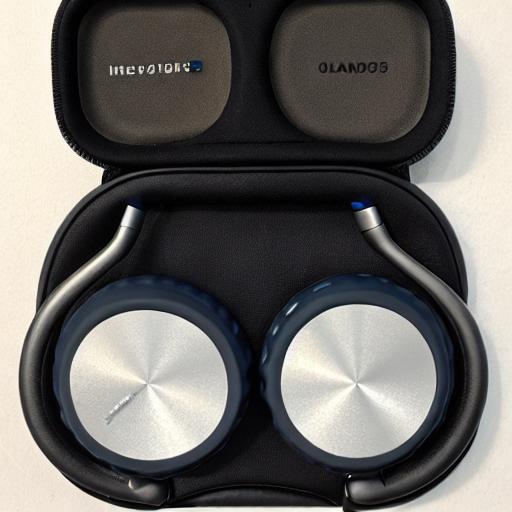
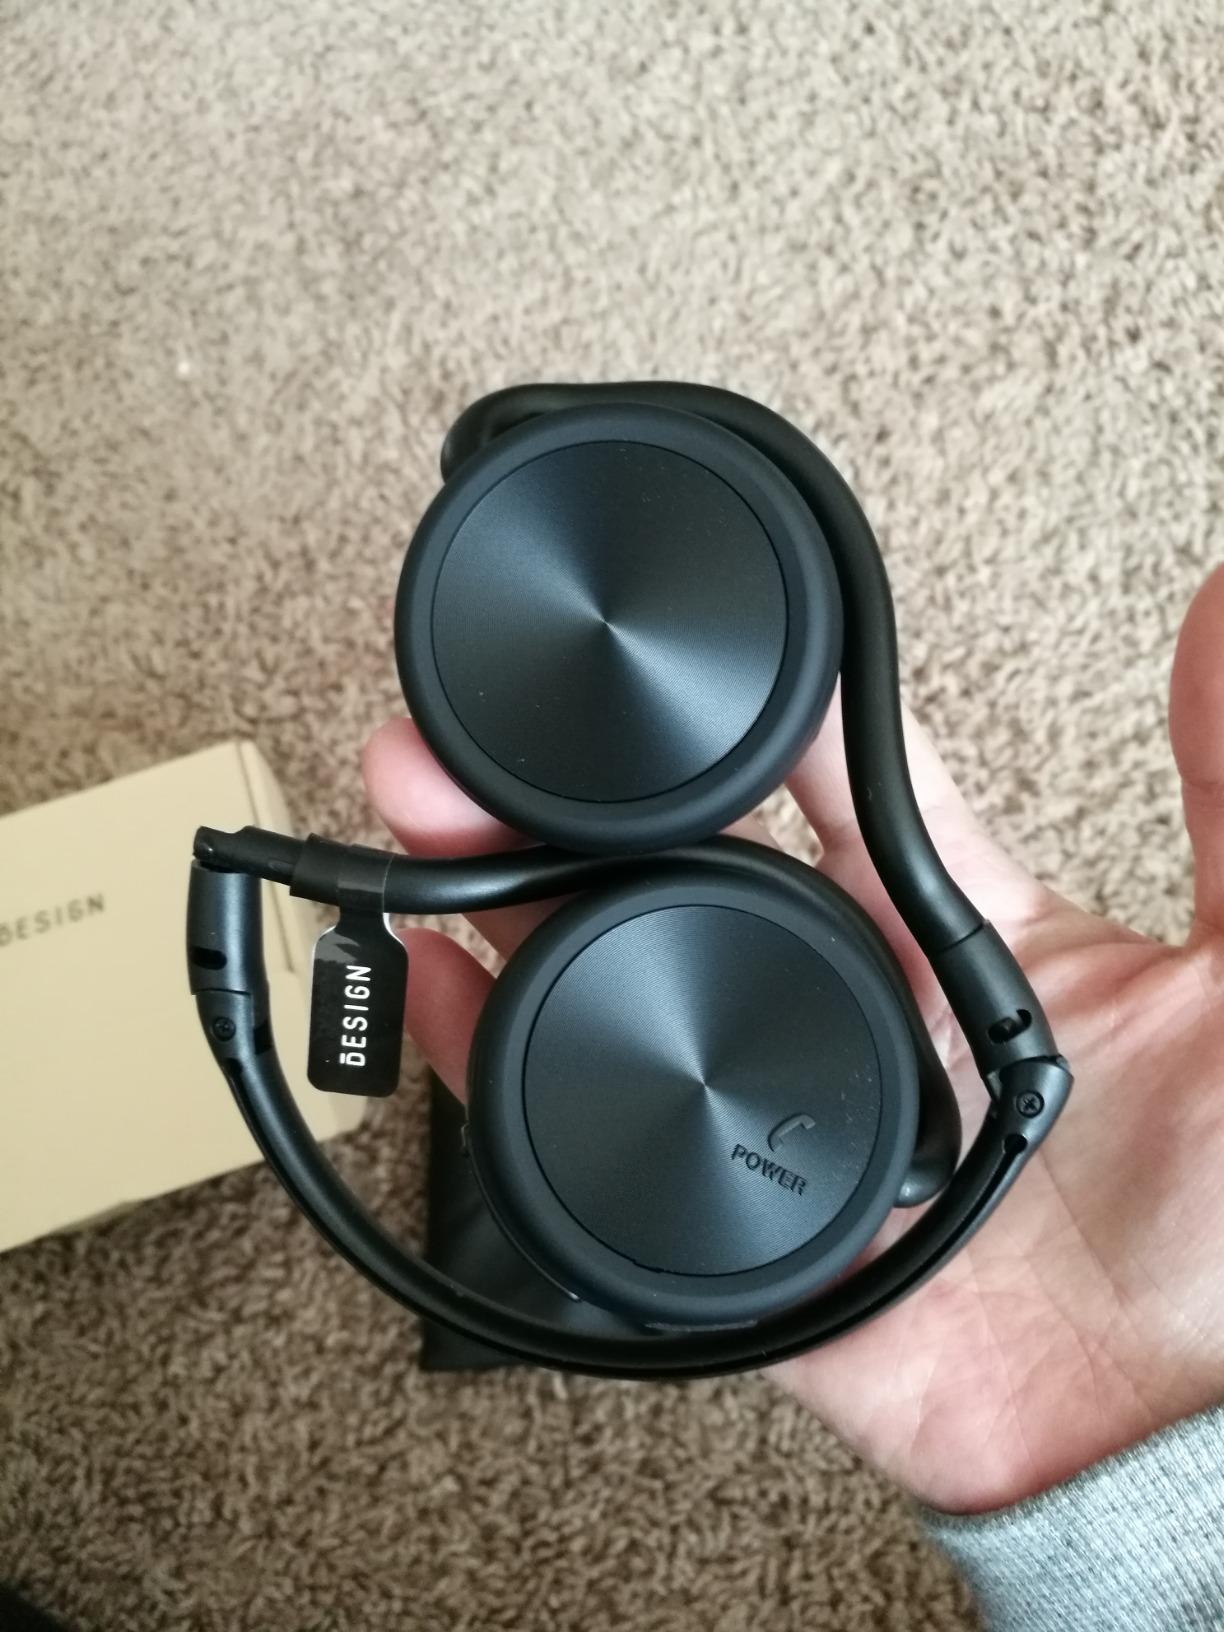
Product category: headphones
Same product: no